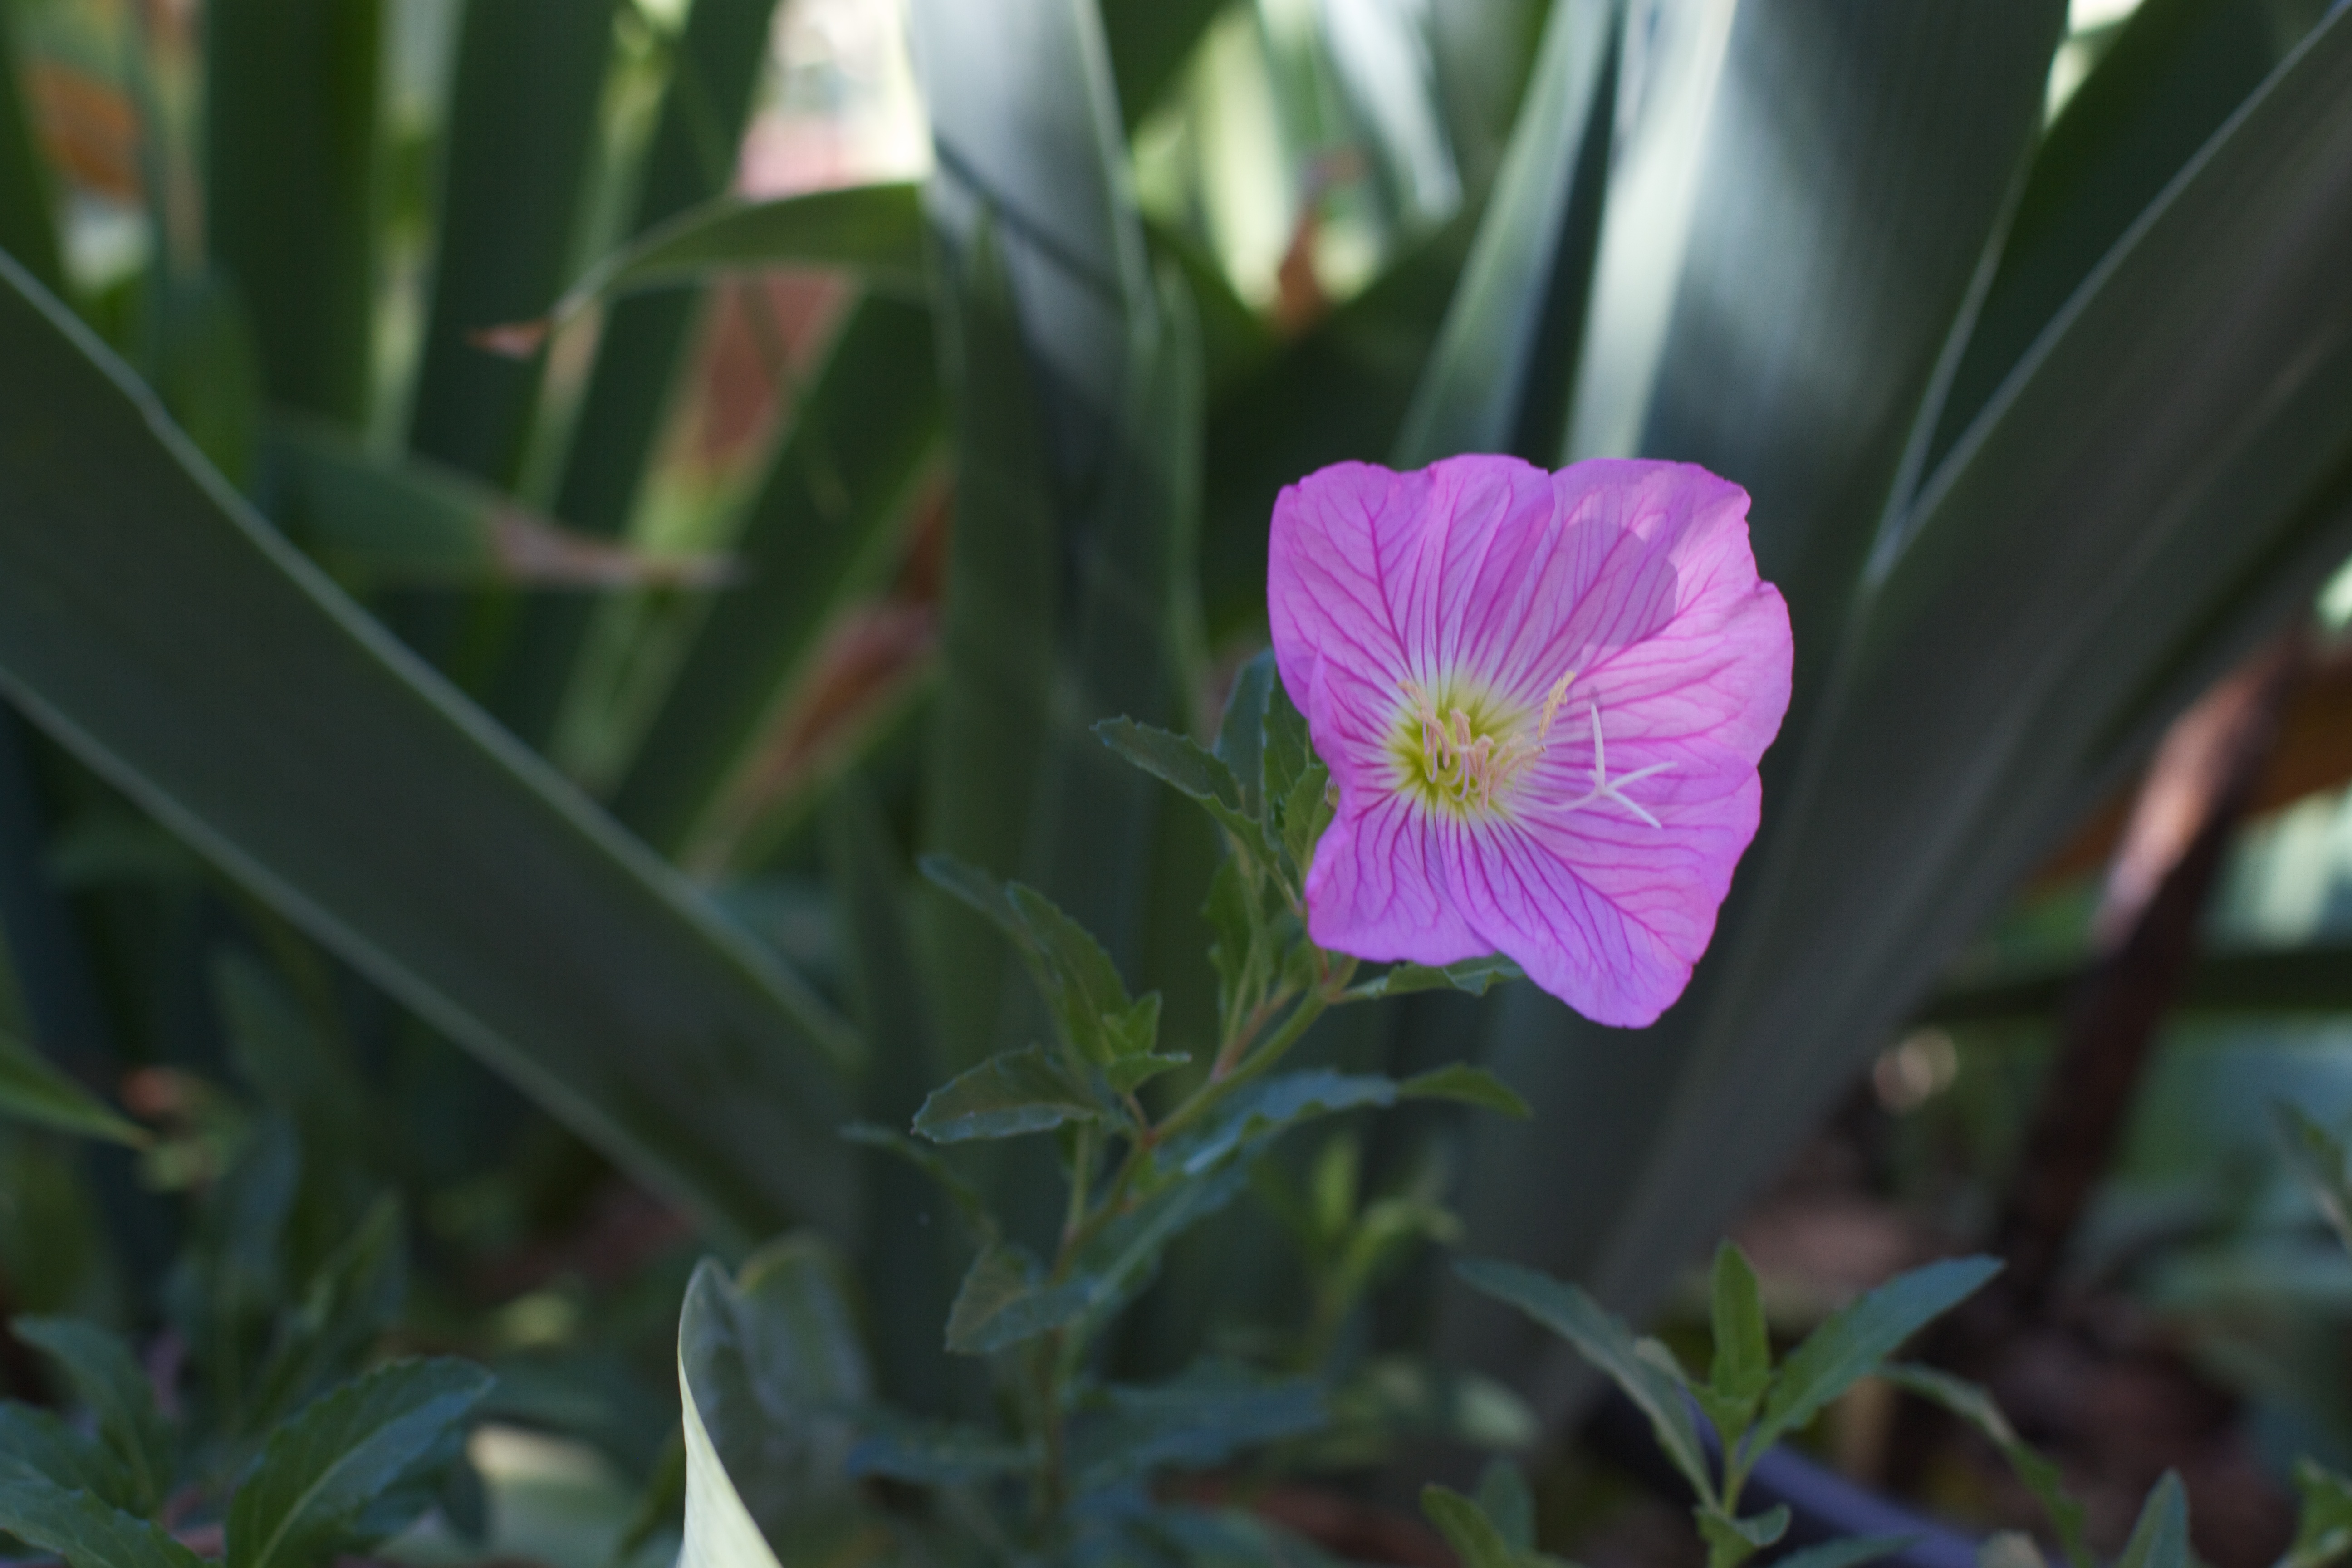
plant, flower, botany, flora, wildflower, flowering plant, land plant